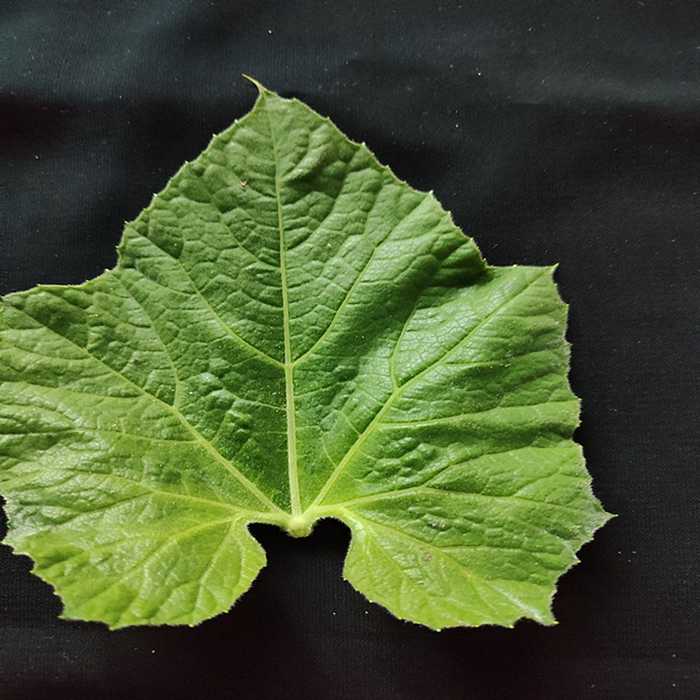
Plant: Bottle gourd
Label: Fresh leaf